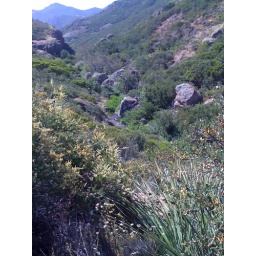
Looking down the valley as we cross over to the other wall of the canyon.